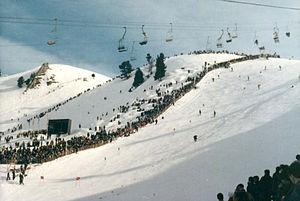
Première manche du slalom géant à Chamrousse lors des Jeux Olympiques de 1968
Les épreuves de ski alpin des Jeux olympiques d'hiver de 1968 à Grenoble comptaient également comme championnats du monde et se sont disputées du 9 au 17 février 1968.
La participation du Maroc aux Jeux olympiques d'hiver de 1968 à Grenoble en France, du 6 au 18 février 1968, constitue la première participation du pays à des Jeux olympiques d'hiver. La délégation marocaine est représentée par cinq athlètes en ski alpin.
Les Jeux olympiques d'hiver de 1968, officiellement connus comme les Xᵉˢ Jeux olympiques d'hiver, ont lieu à Grenoble — et d'autres sites du département français de l’Isère — du 6 au 18 février 1968. La ville candidate, Grenoble, obtient les Jeux dès sa première tentative, en s'imposant face à Calgary, Lahti, Sapporo, Oslo et Lake Placid. Elle est la deuxième ville française à accueillir les Jeux olympiques d'hiver après Chamonix en 1924. L’ensemble des sites de compétition se situent dans le département de l'Isère, à Grenoble pour les épreuves de patinage artistique, de hockey sur glace et de patinage de vitesse, ainsi que dans les stations de sports d'hiver qui entourent la ville pour les autres épreuves.